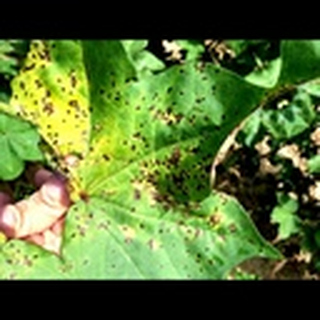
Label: cotton_target_spot